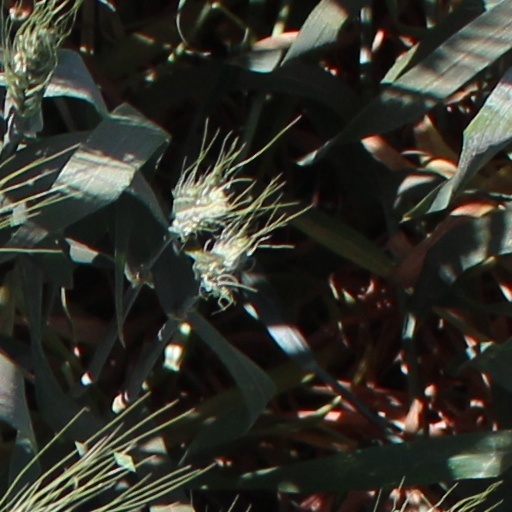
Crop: wheat